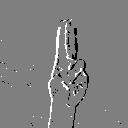
ASL letter: u